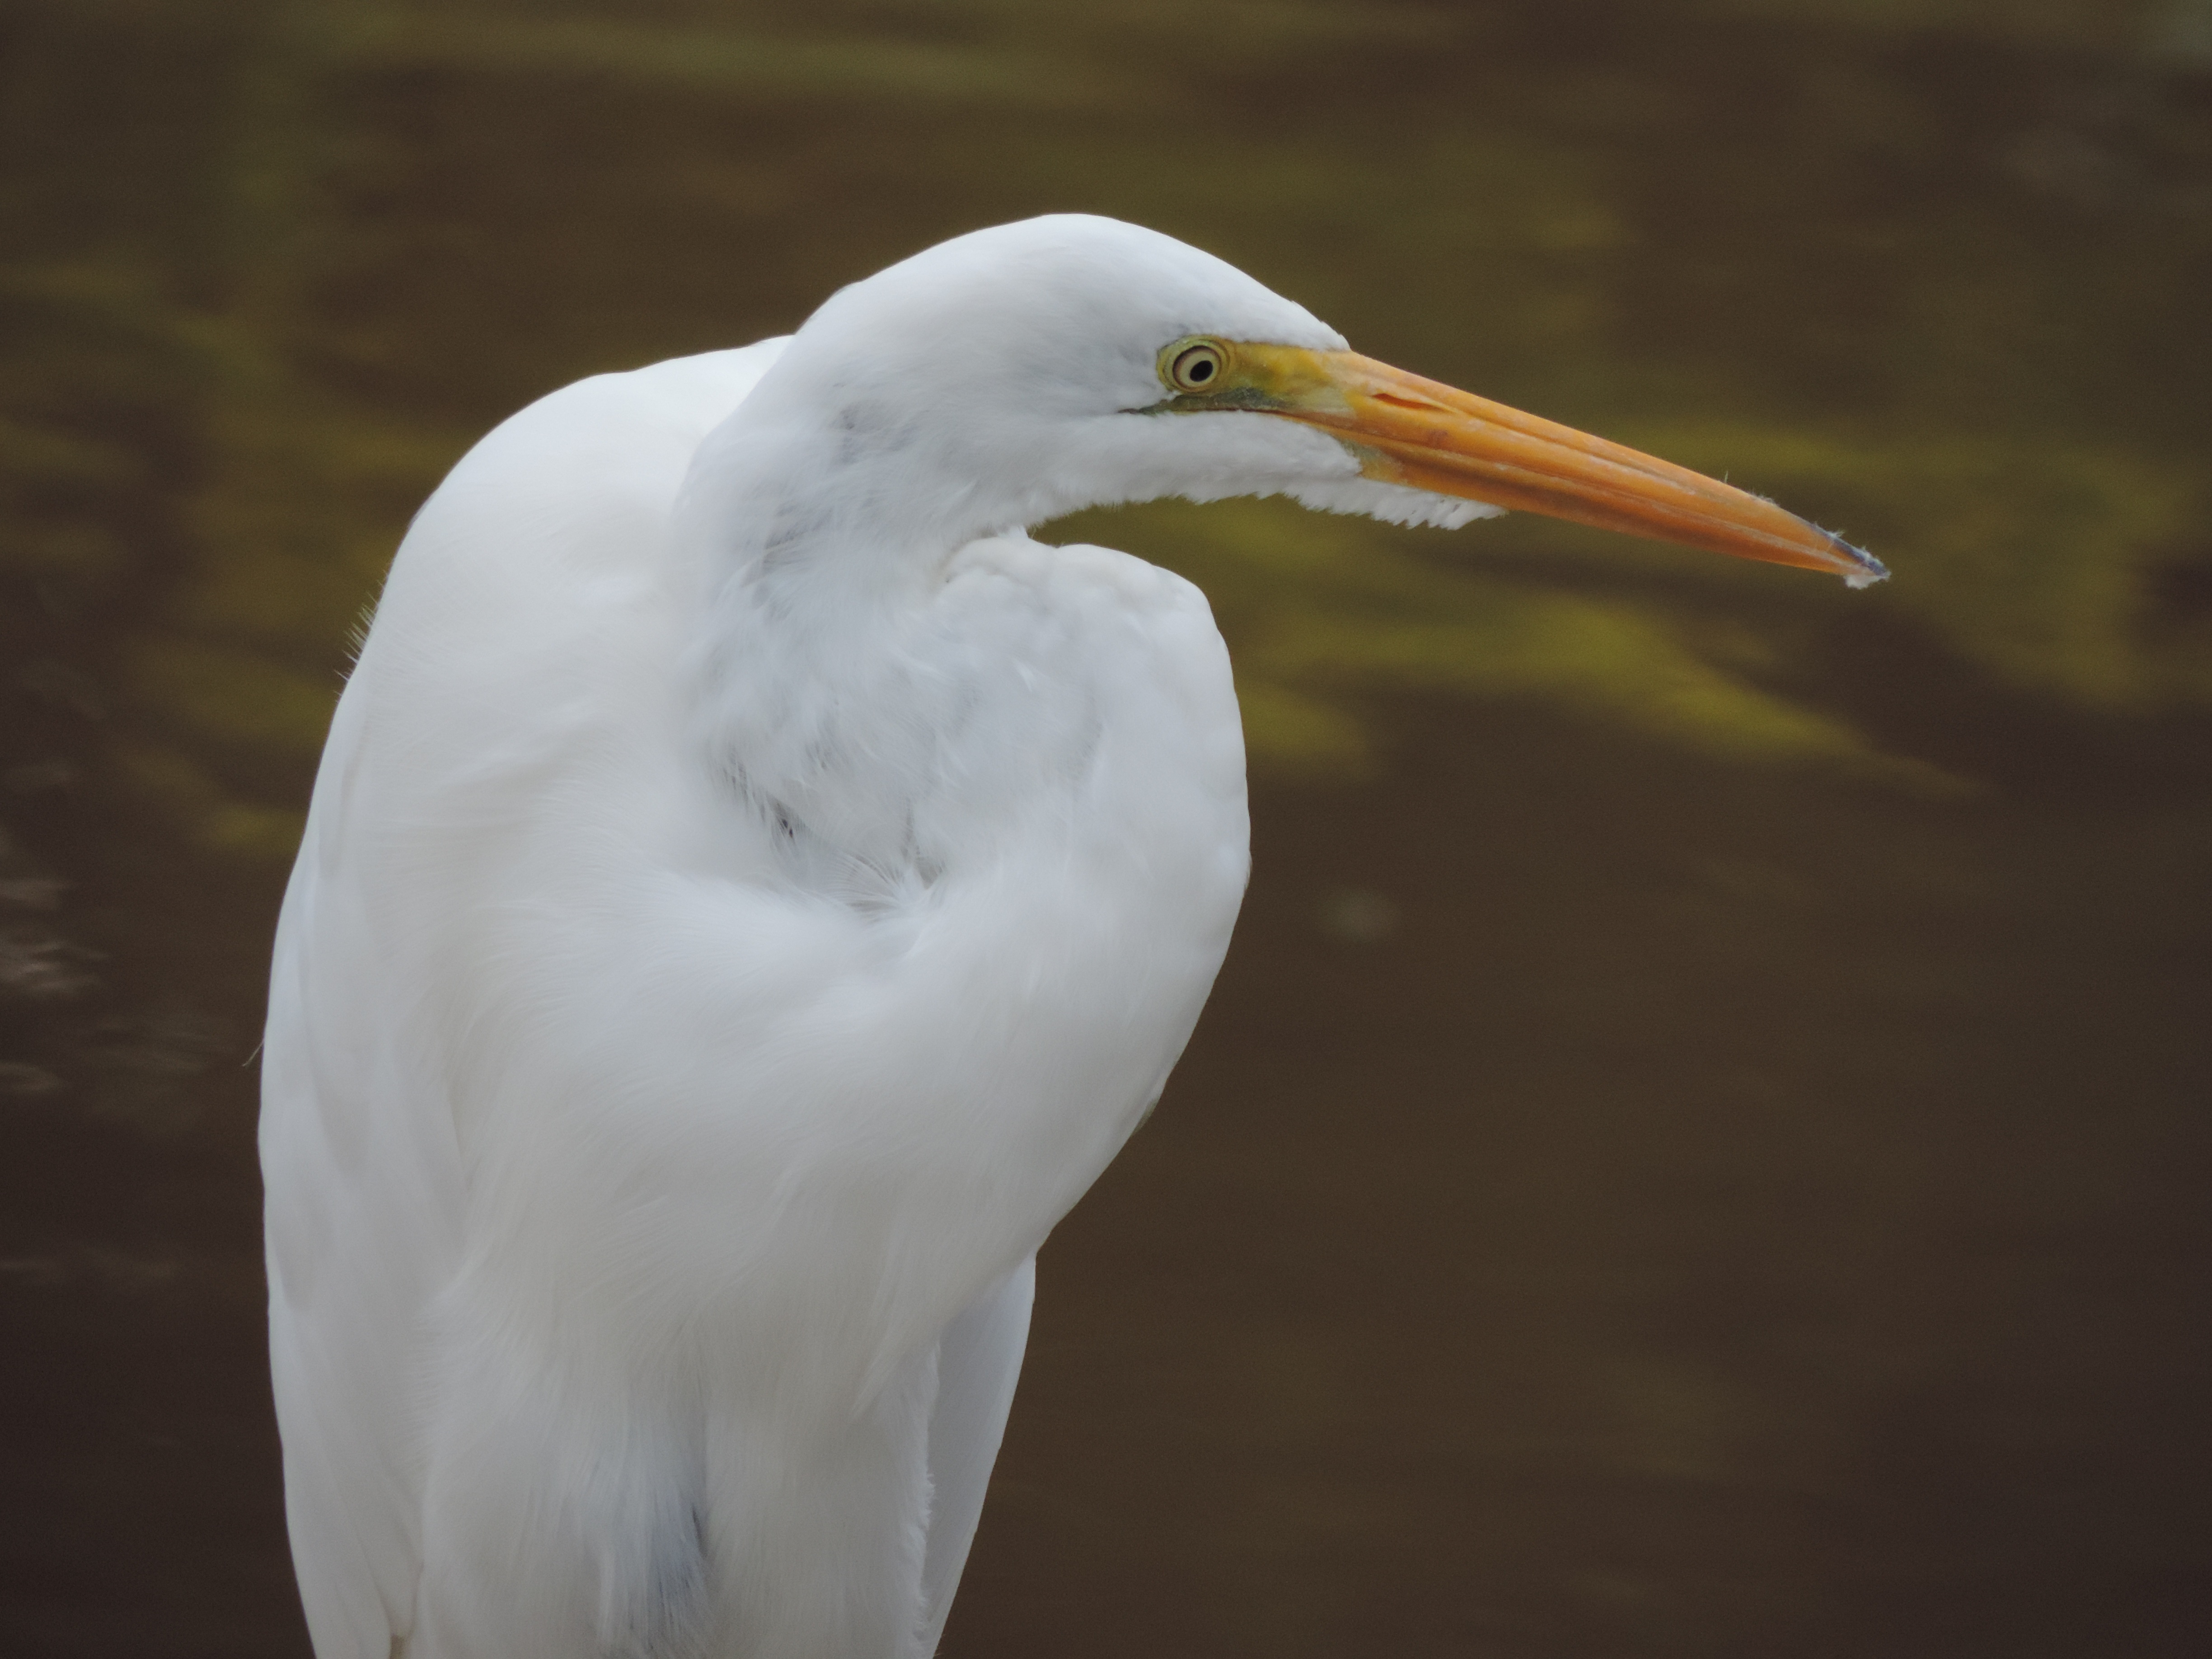
nature, bird, wing, seabird, wildlife, beak, fauna, vertebrate, egret, heron, great egret